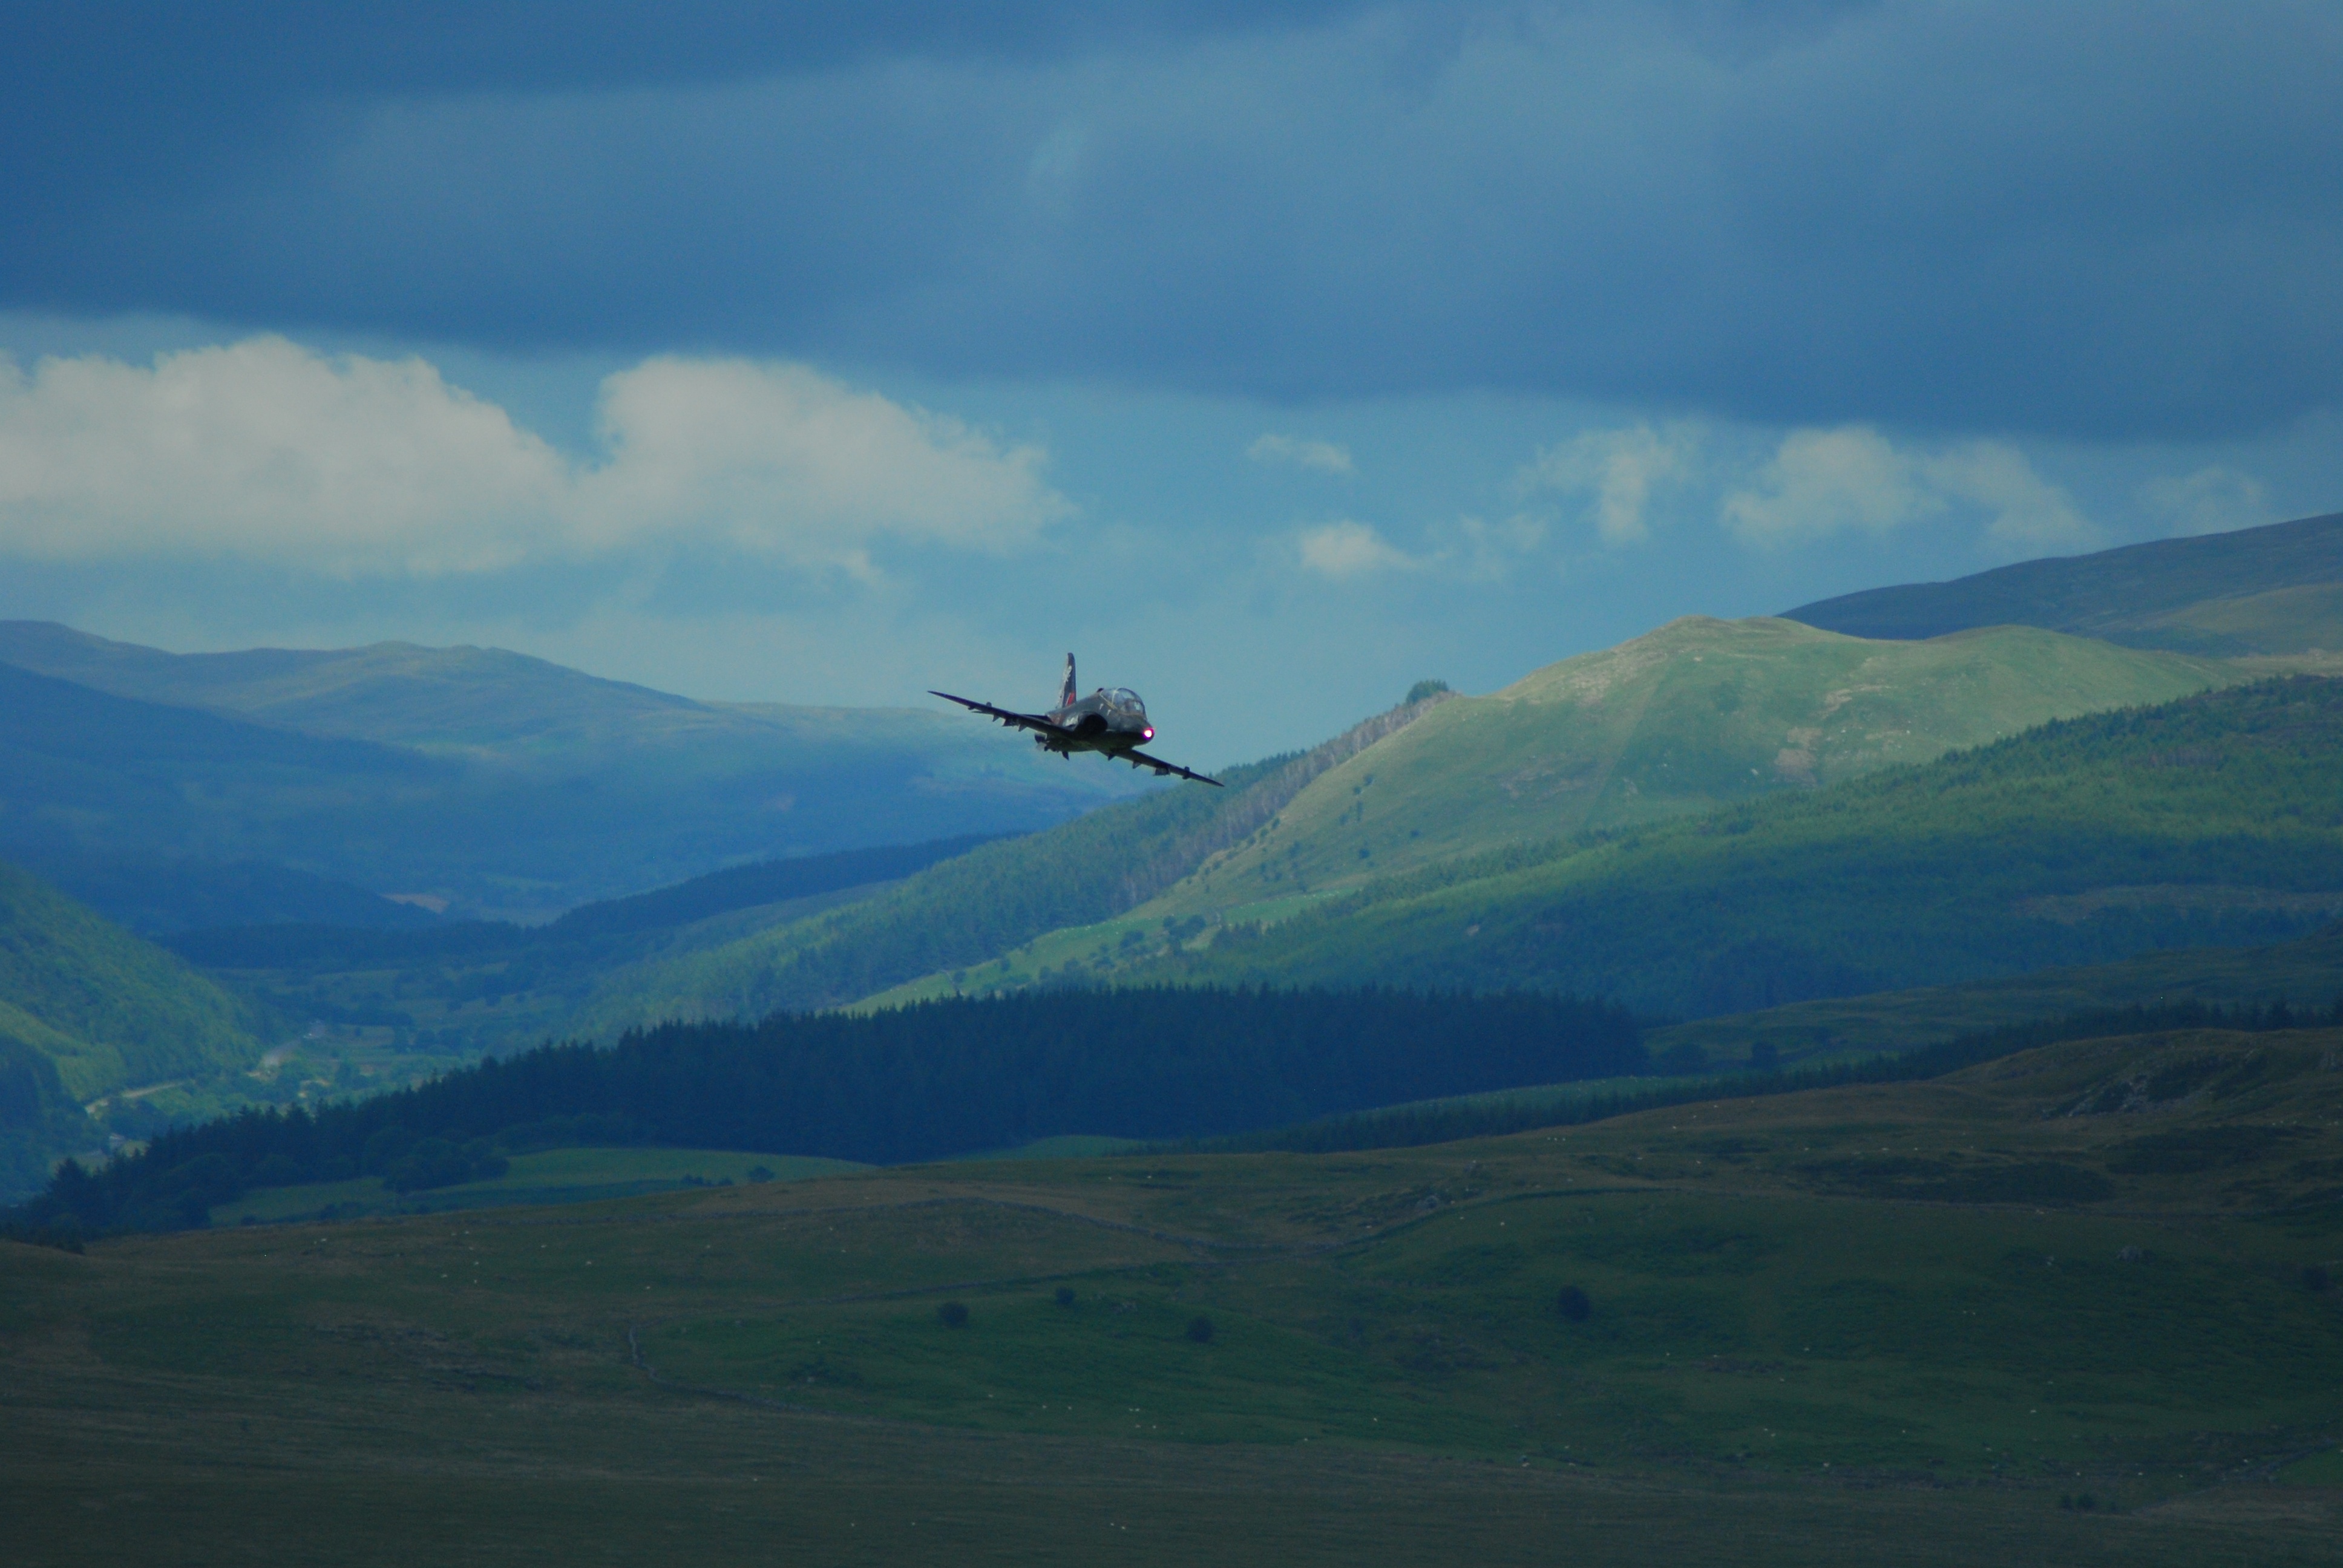
mountain, cloud, morning, hill, lake, mountain range, flight, extreme sport, paragliding, alps, air sports, atmospheric phenomenon, atmosphere of earth, mountainous landforms, windsports